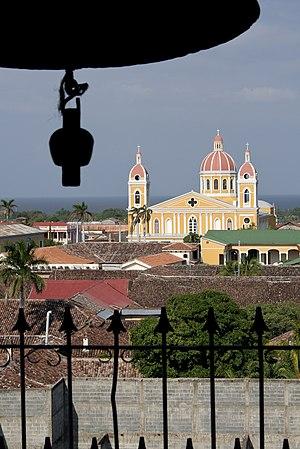
La cathédrale de Granada vue depuis le clocher de l'église de La Merced, au Nicaragua. Русский: Собор Гранада, Никарагуа.
Granada est une ville du Nicaragua et la capitale du département du même nom. Dominée par le volcan Mombacho, elle est localisée sur la côte ouest du lac Nicaragua.